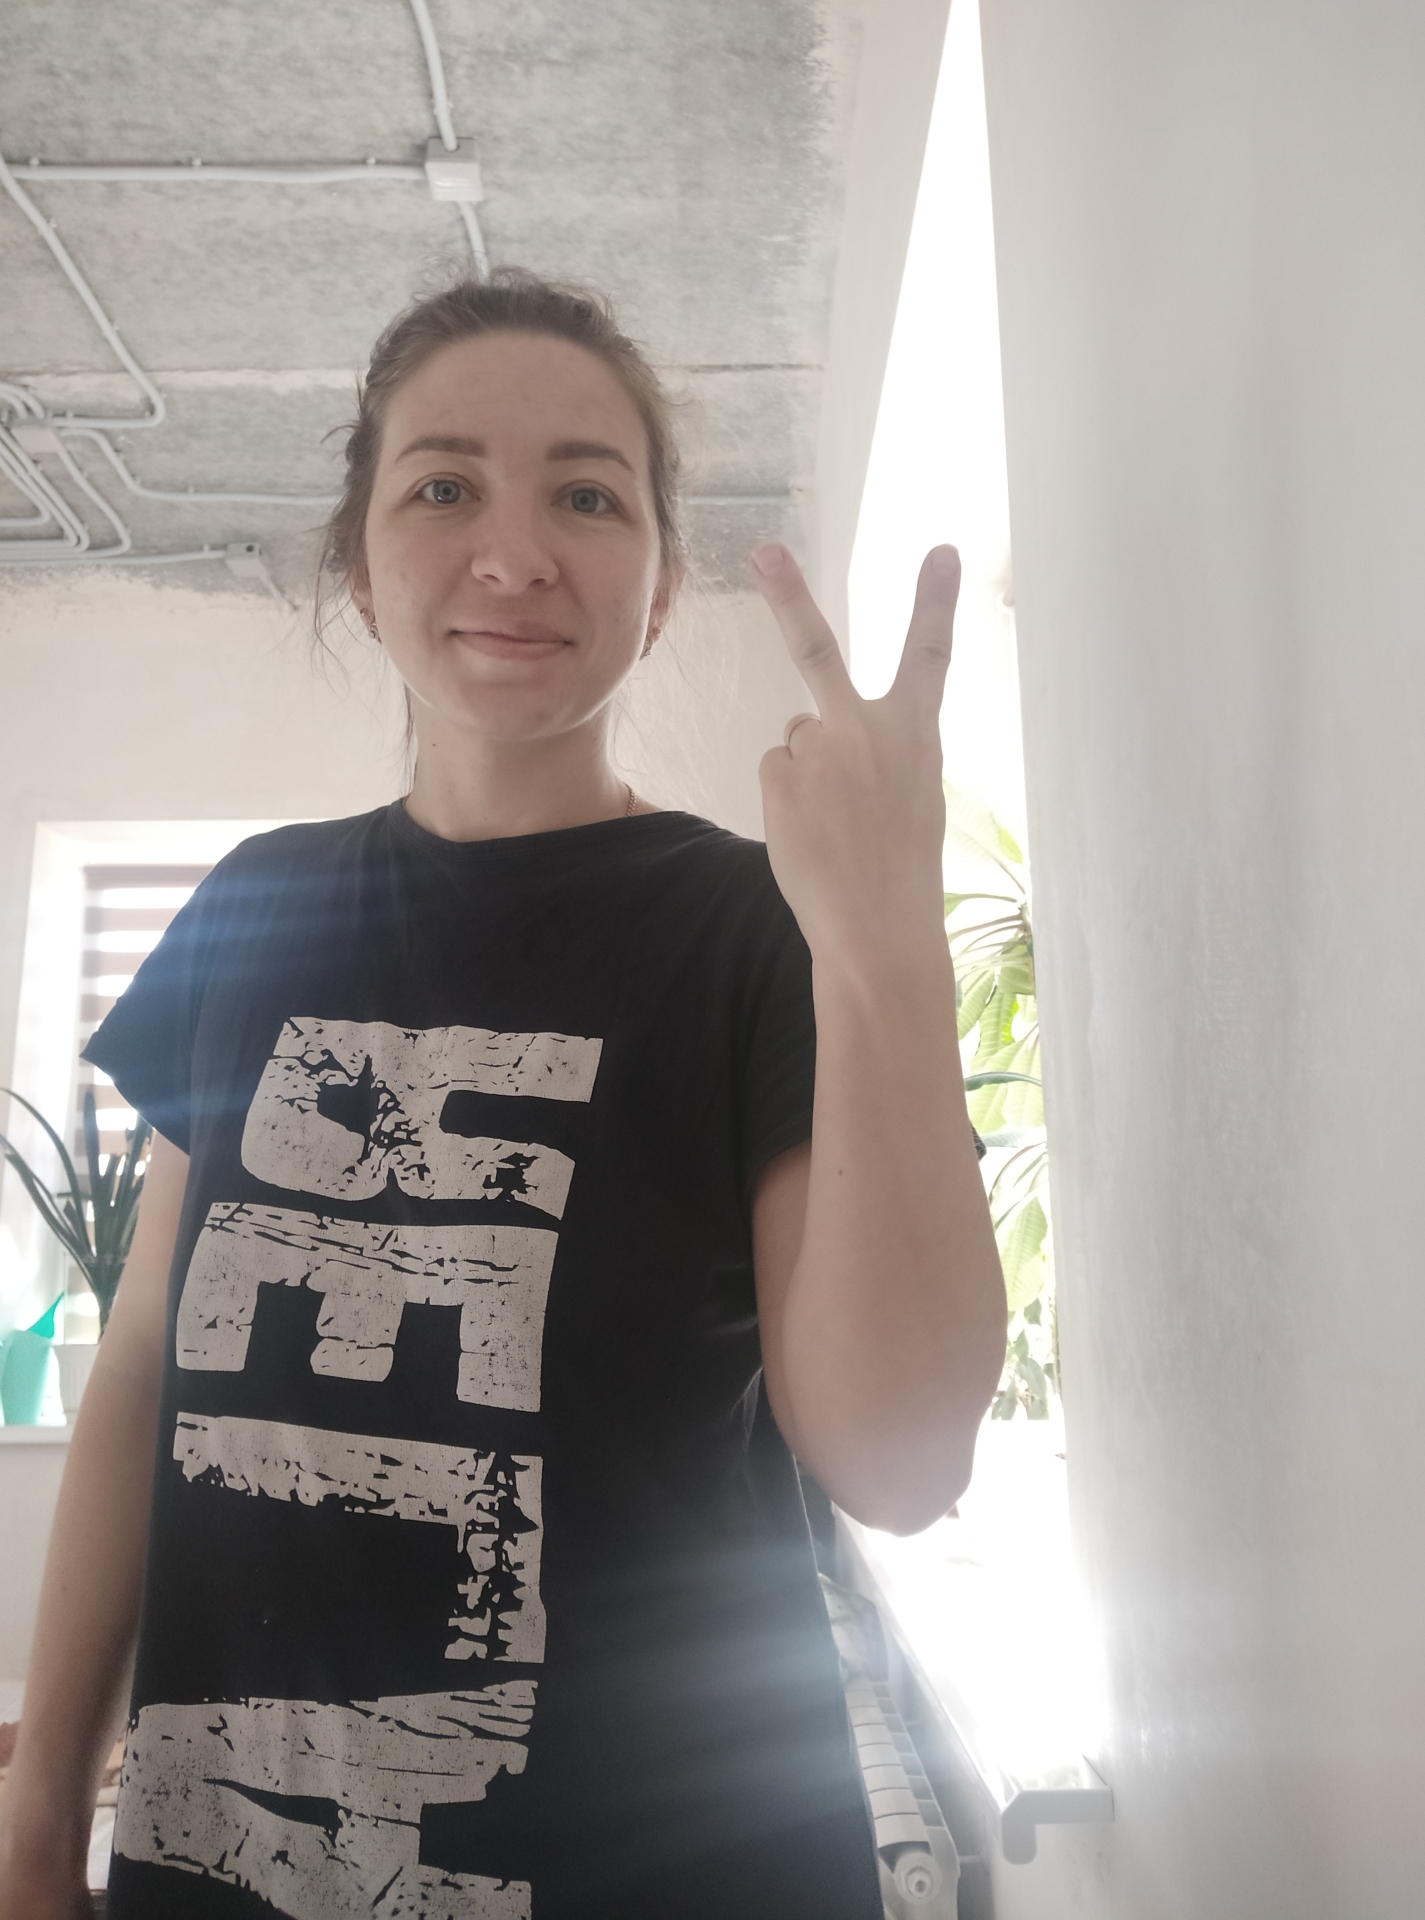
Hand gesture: peace_inverted